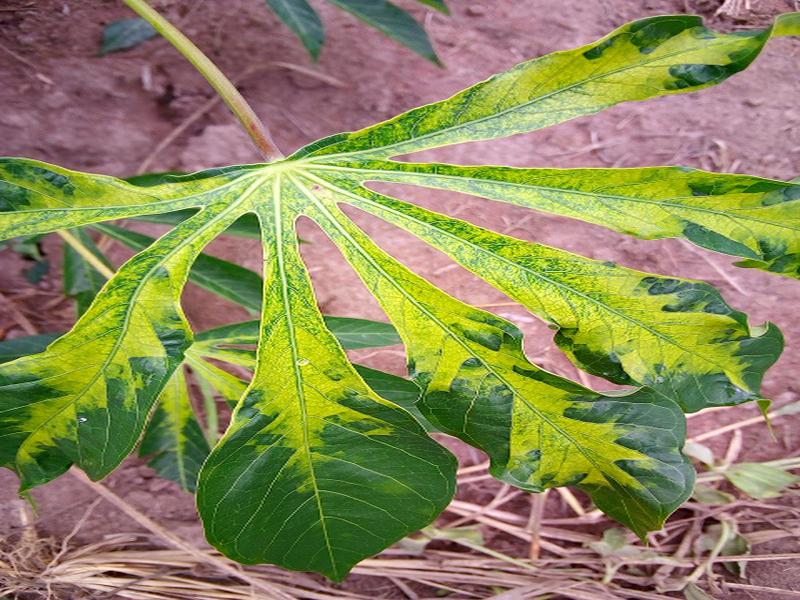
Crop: cassava
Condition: mosaic_disease